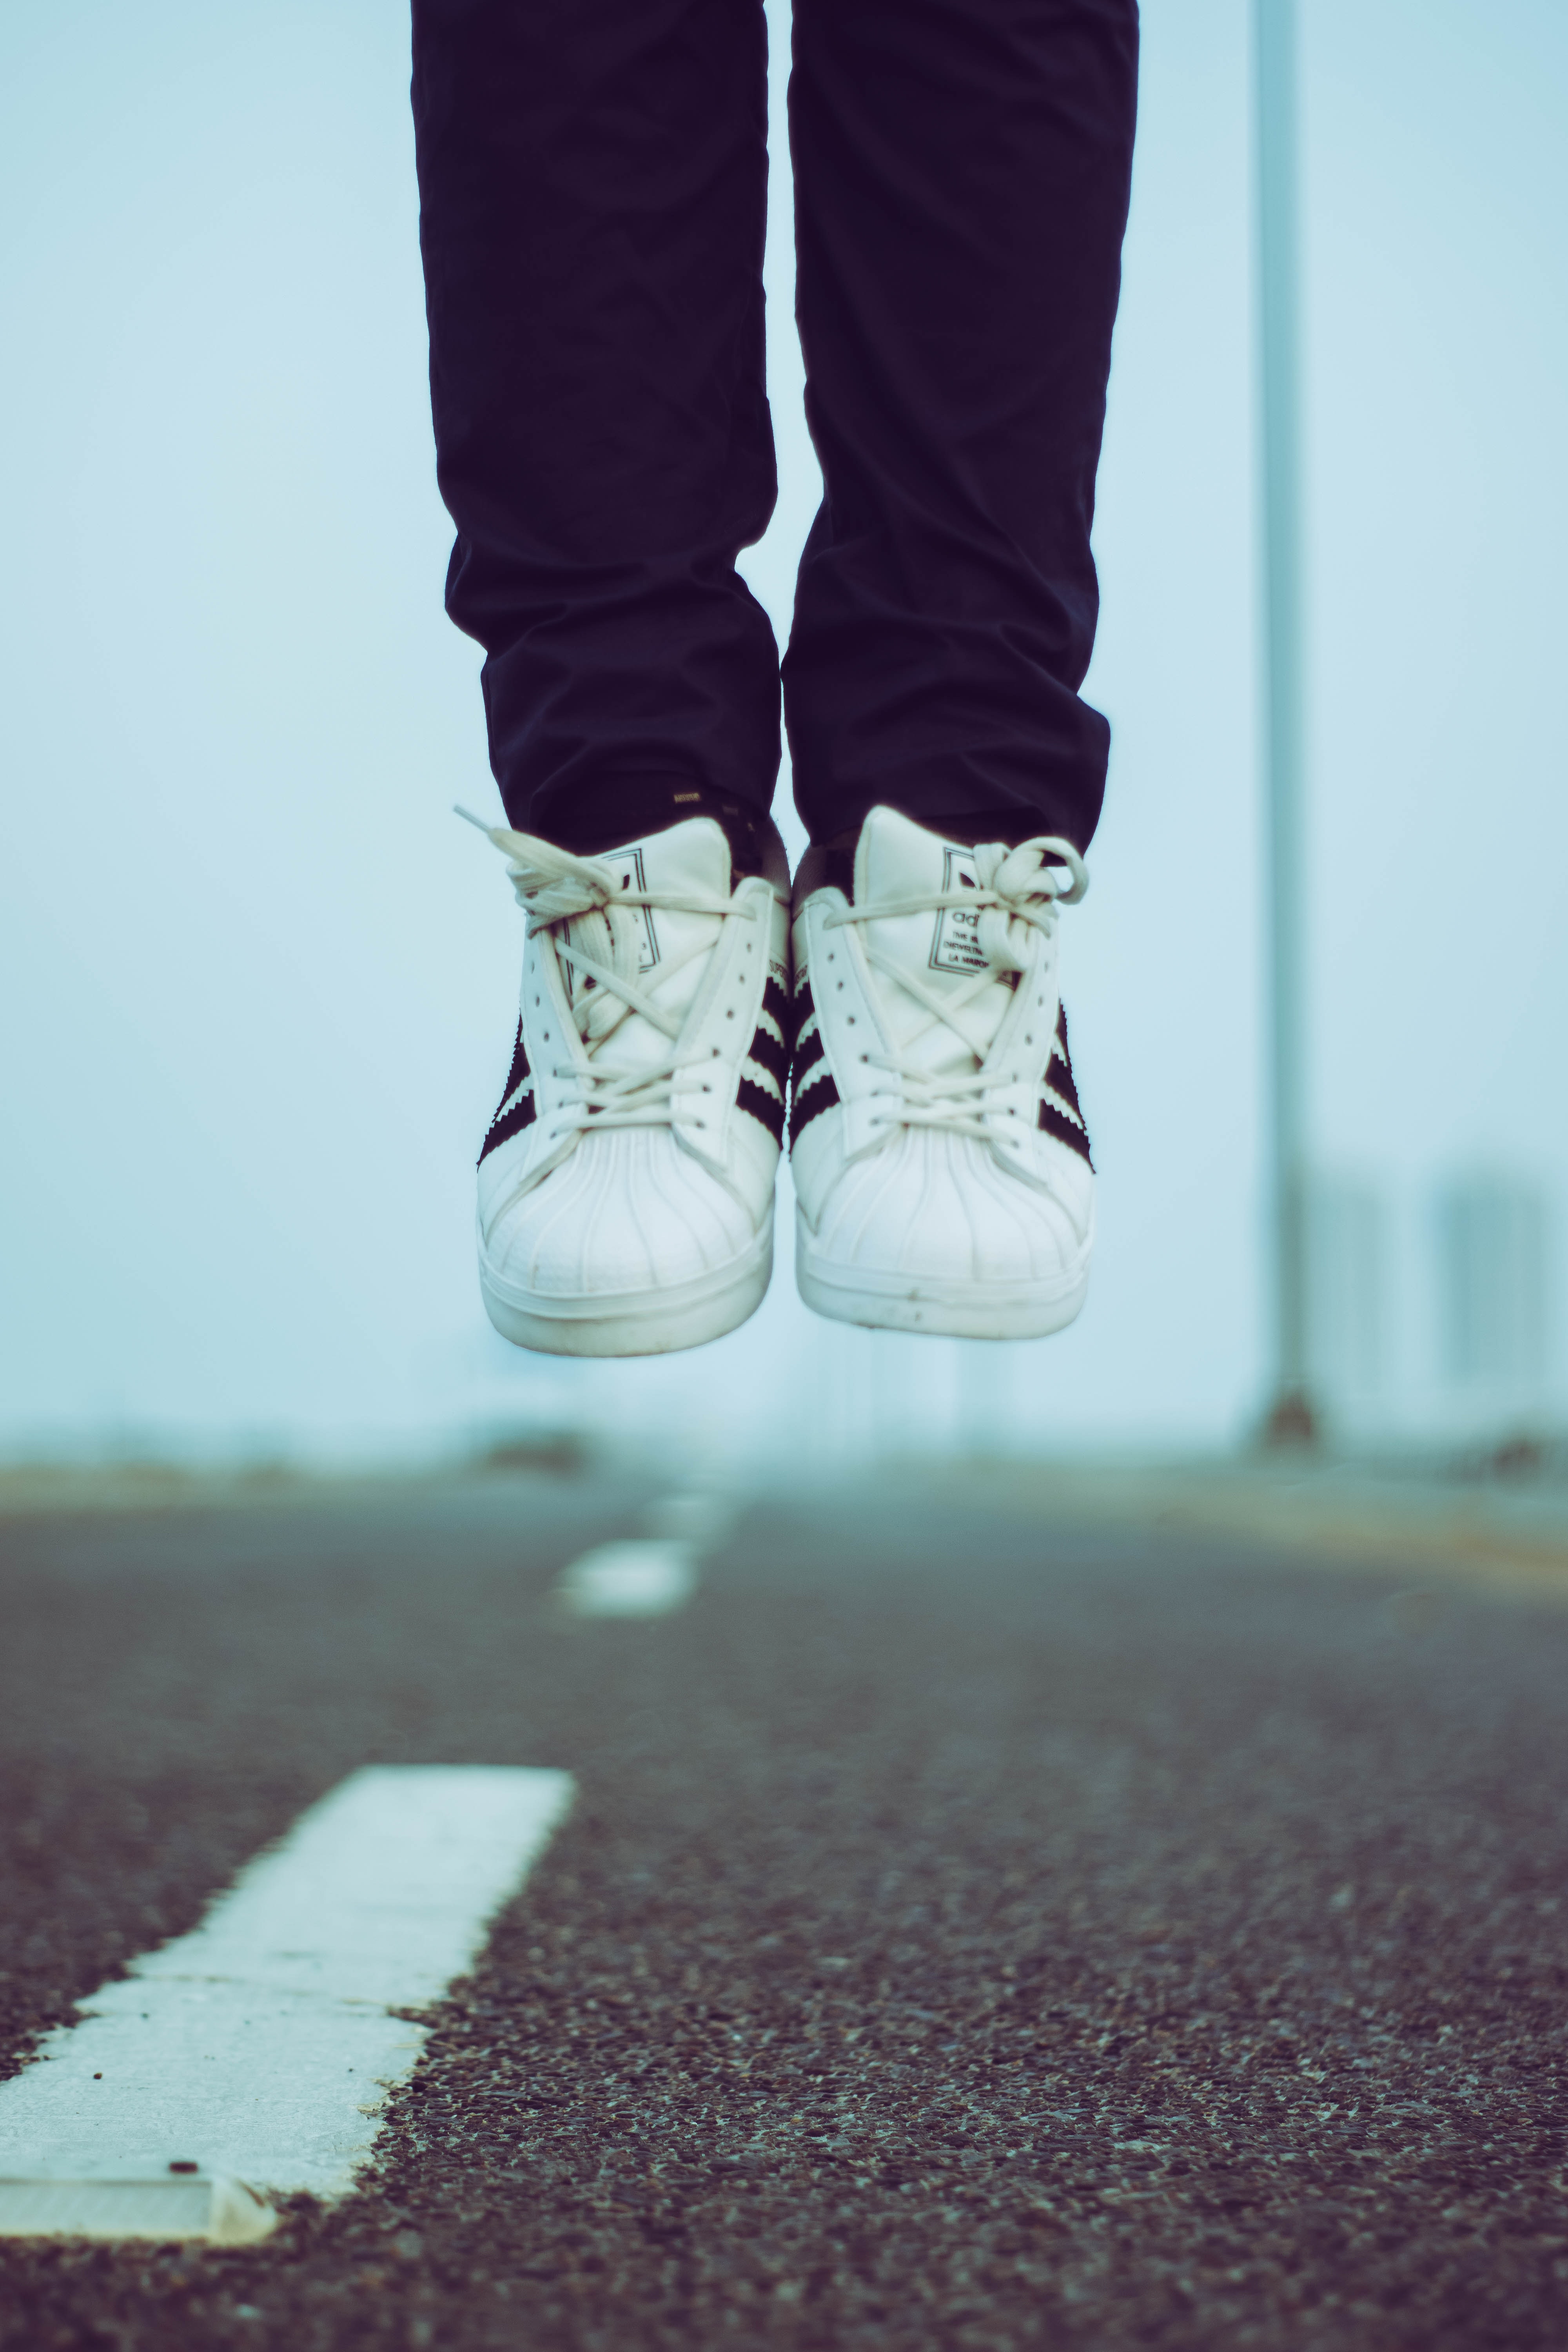
white, footwear, photograph, shoe, blue, green, pink, light, human leg, leg, ankle, joint, jeans, sneakers, cool, Plimsoll shoe, photography, foot, athletic shoe, sportswear, floor, trousers